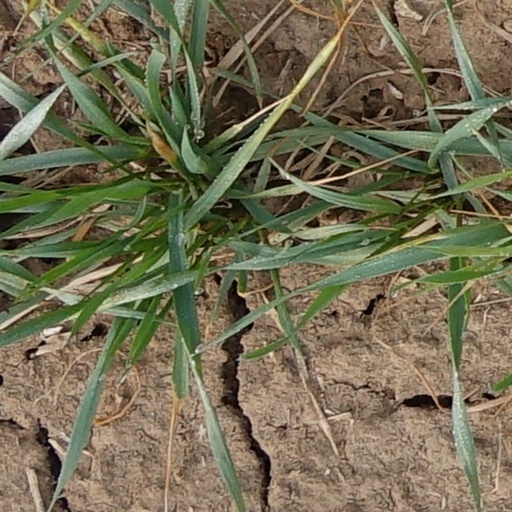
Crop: wheat